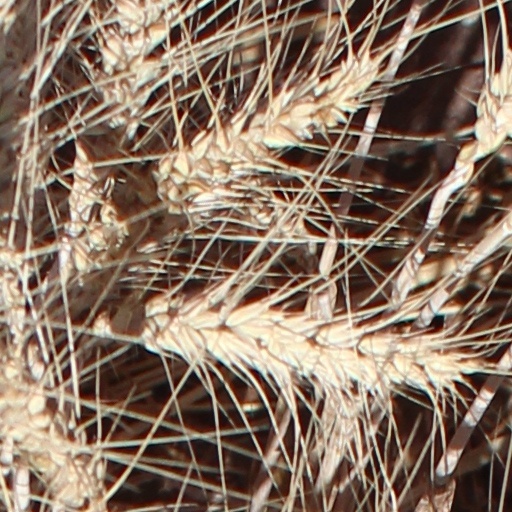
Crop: wheat